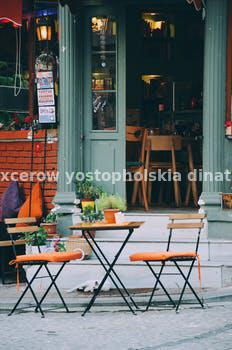
Label: Watermark